Giant African threadfin

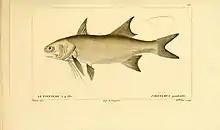
Histoire naturelle des poissons (Pl. 68) (7949957046)

The giant African threadfin ("Polydactylus quadrifilis") is a species of ray-finned fish from the threadfin family Polynemidae. It is found in the eastern Atlantic Ocean off the west coast of Africa.